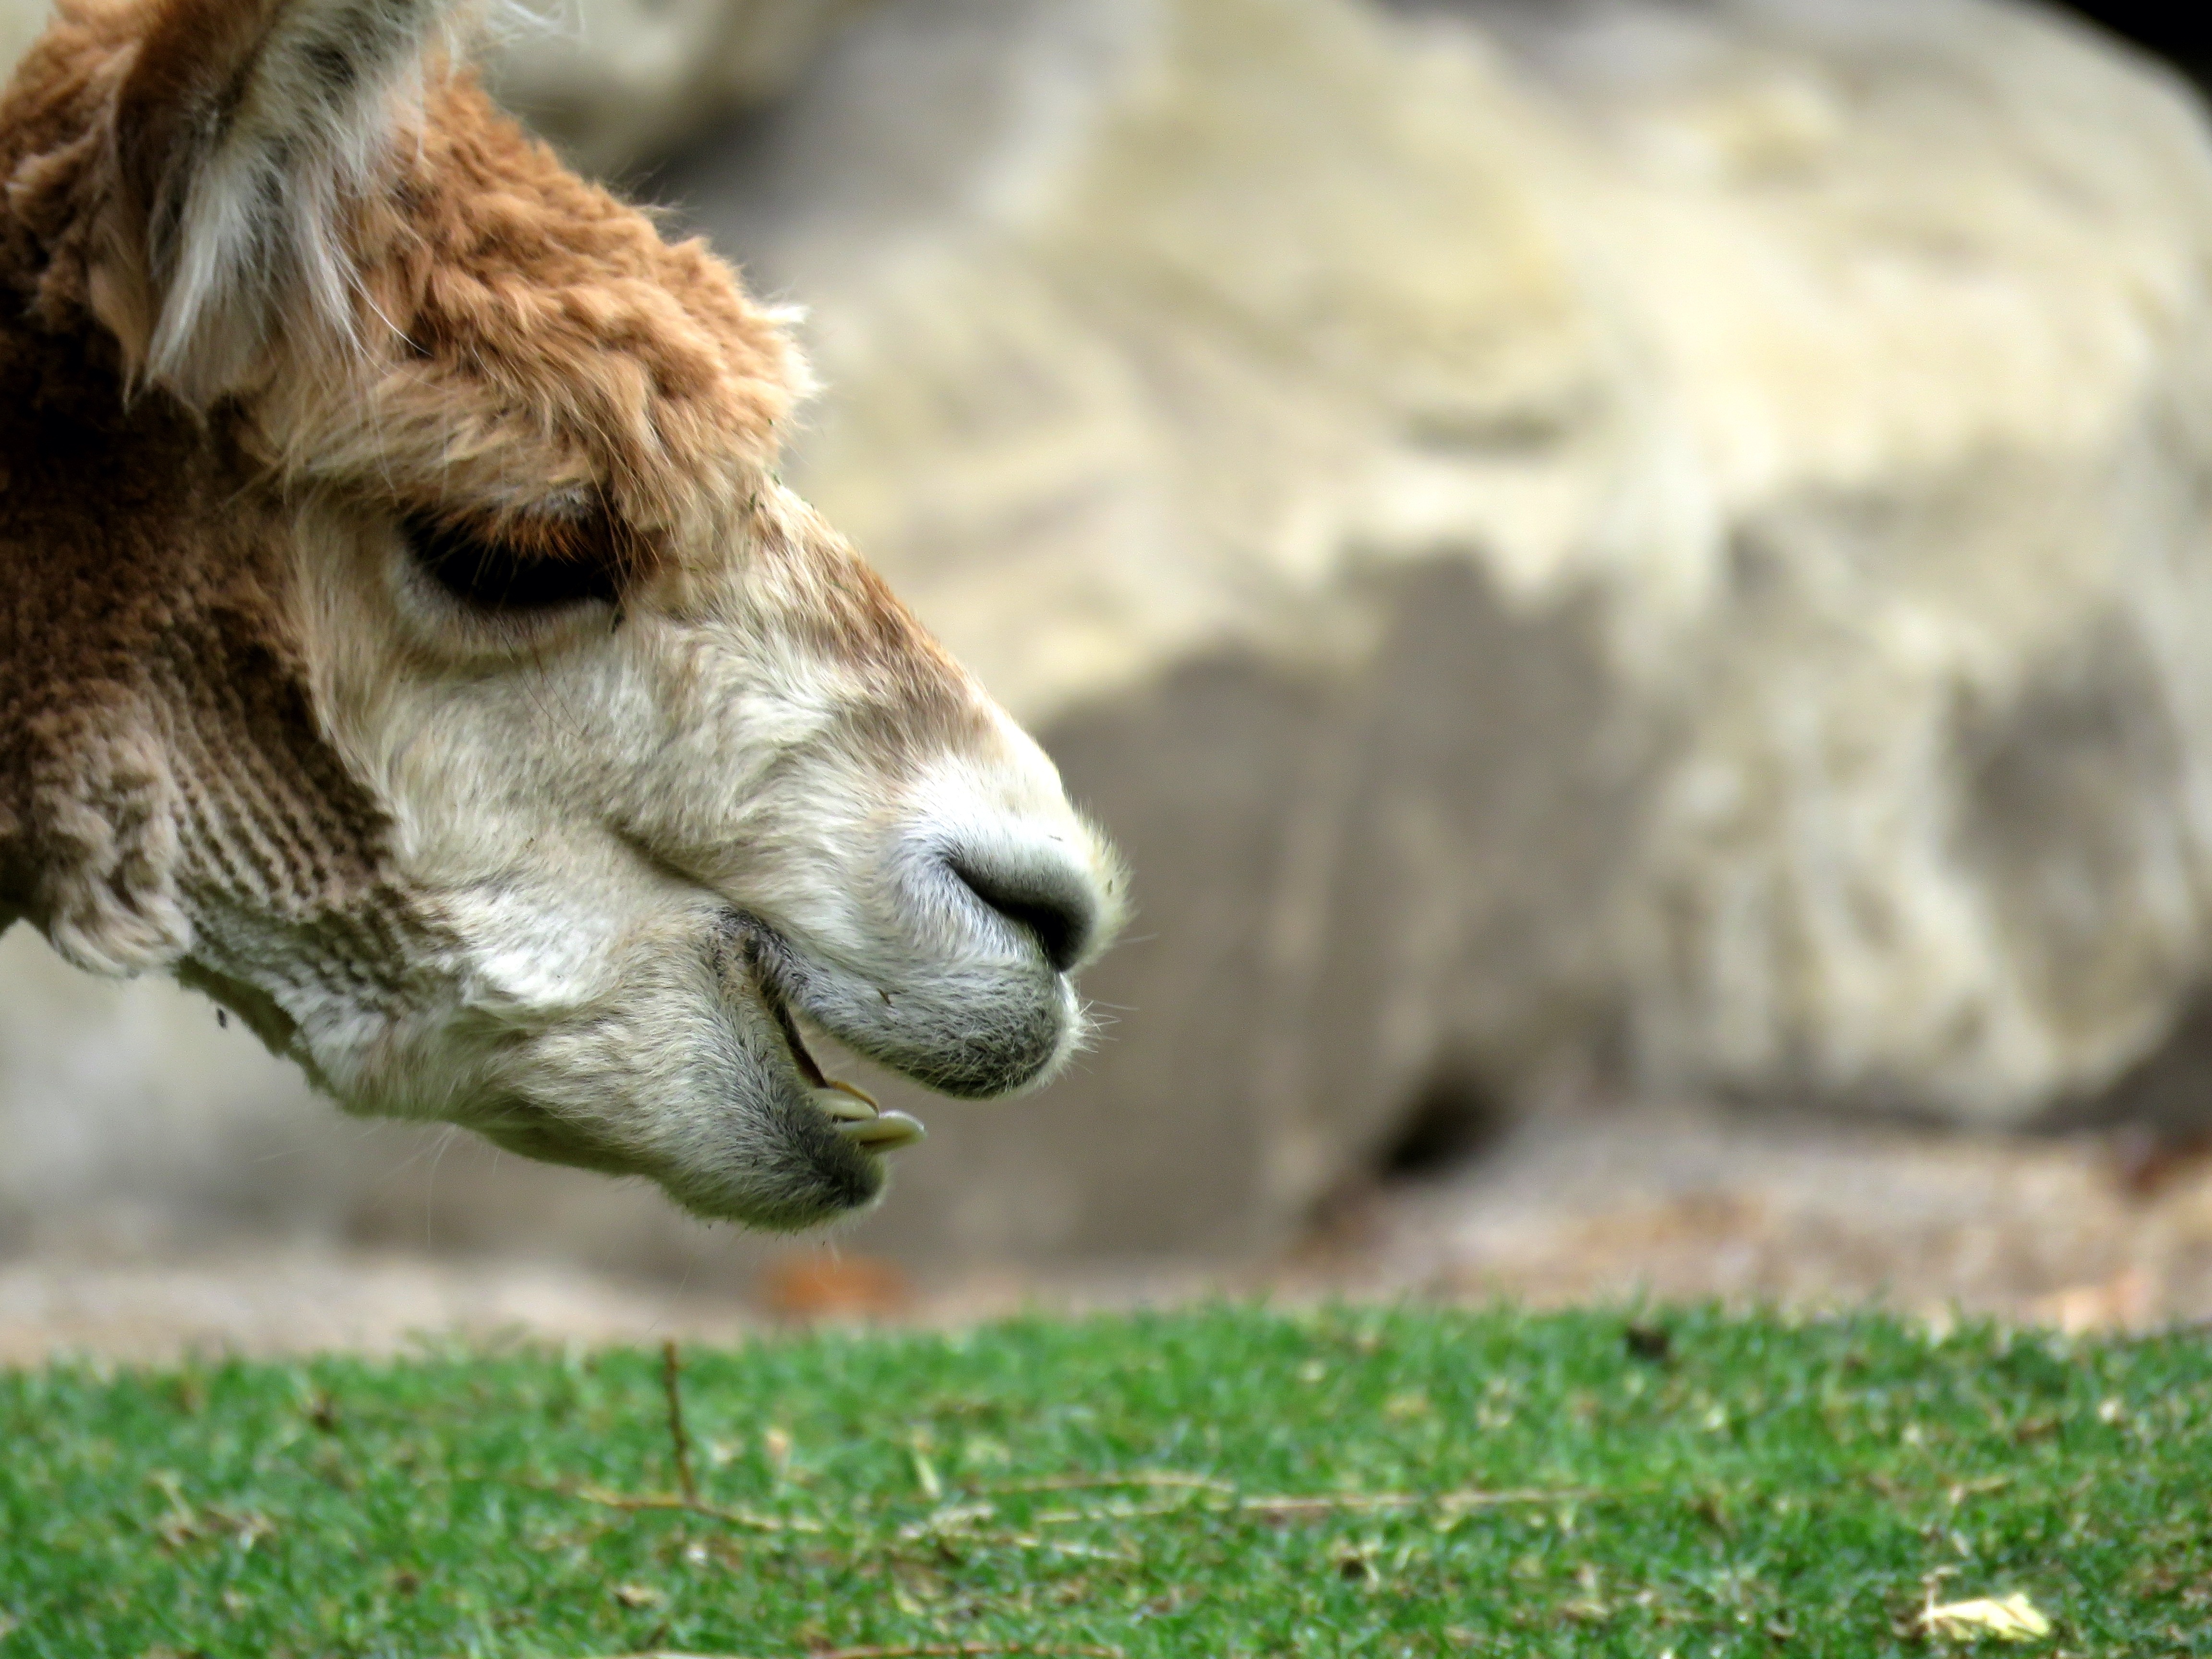
grass, wildlife, zoo, mammal, fauna, llama, alpaca, vertebrate, calgary, calgary zoo, camel like mammal, arabian camel